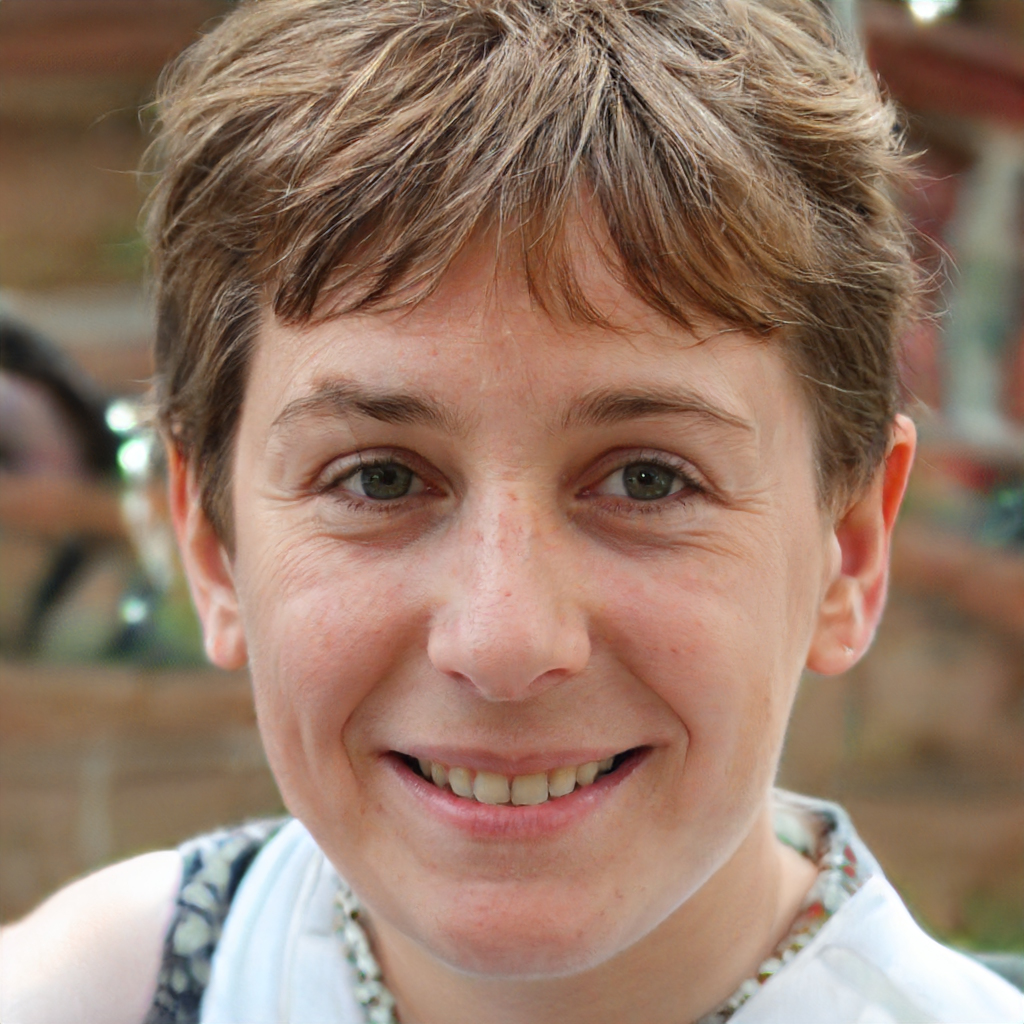
Label: Colored